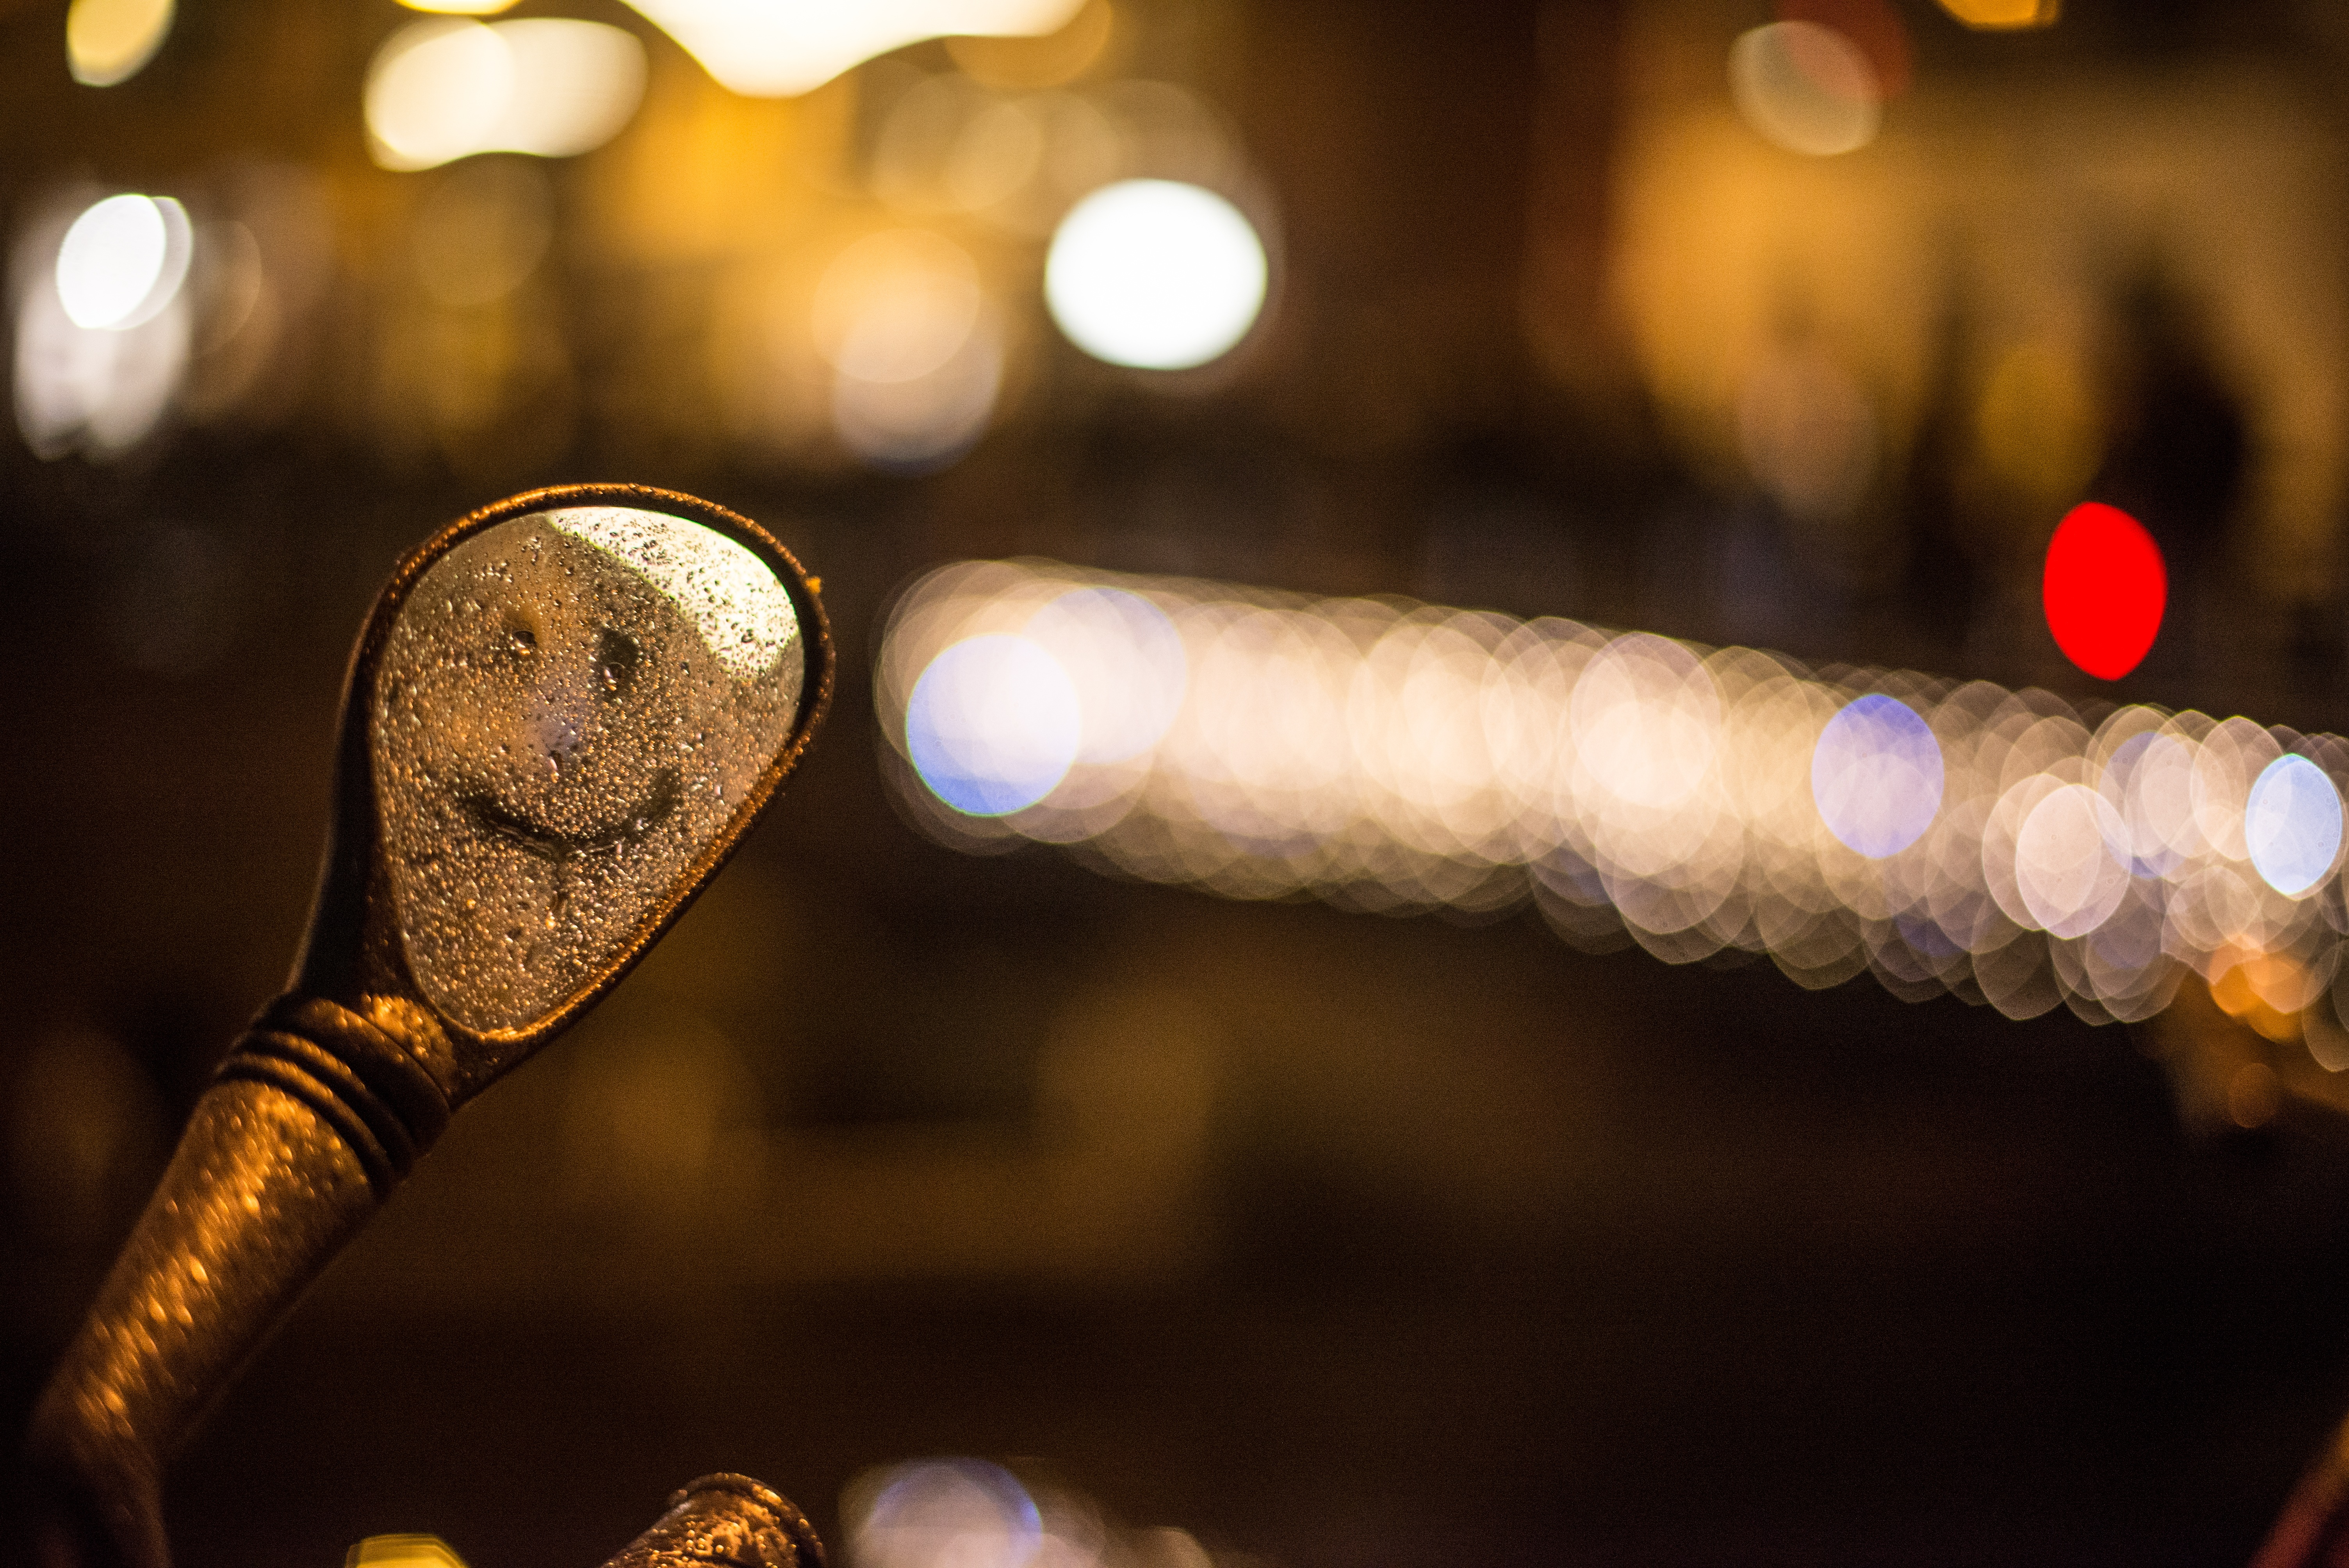
light, bokeh, people, street, night, bicycle, bike, city, urban, crowd, transportation, color, darkness, nightlife, lighting, cycle, handlebar, lights, steer, macro photography